Kamen Rider Agito

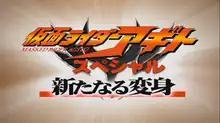
Aratanaru Henshin Title Banner

A video game based on the series, developed by KAZe and published by Bandai, was released in Japan on November 29, 2001, for the PlayStation. It is a fighting game.